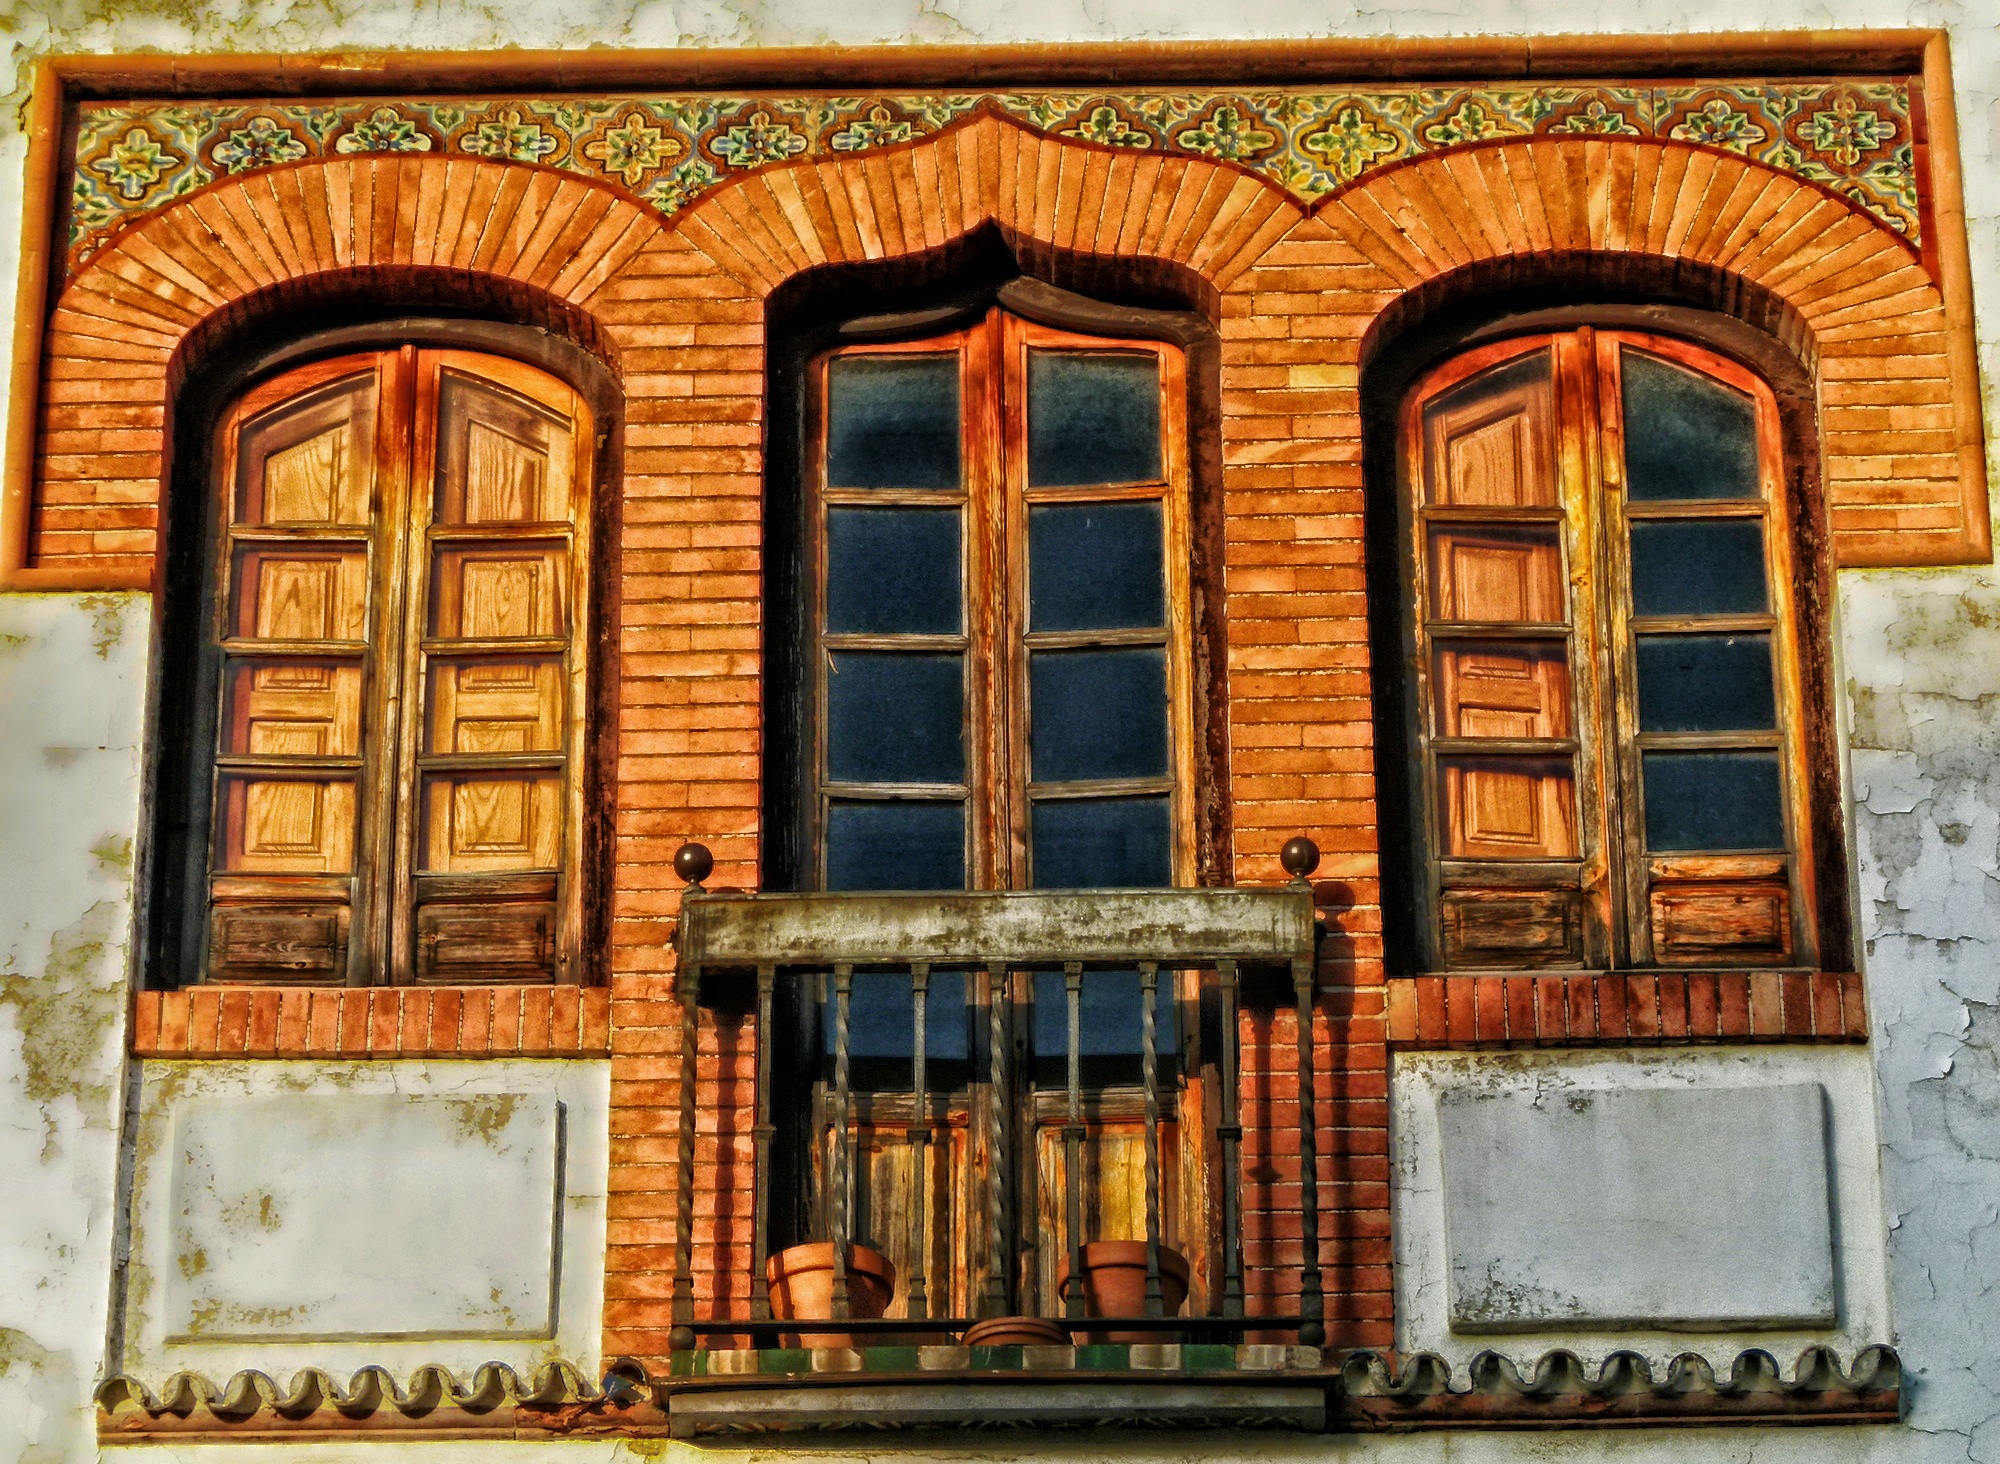
architecture, wood, mansion, window, palace, home, wall, balcony, arch, facade, brick, door, interior design, hdr, art, spain, shutters, buildings, windows, synagogue, estate, cordoba, ancient history